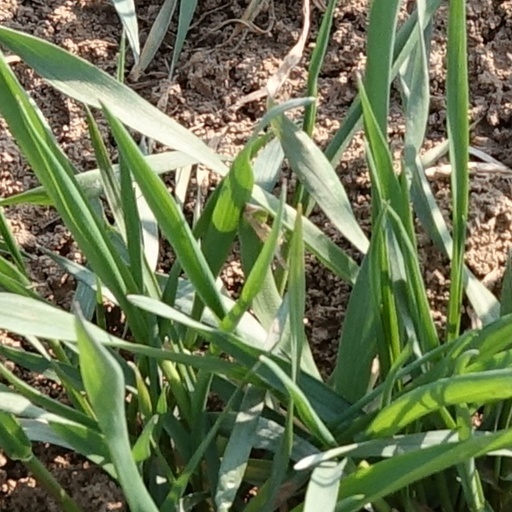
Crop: wheat